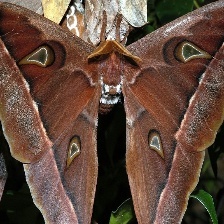
Species: HERCULES MOTH